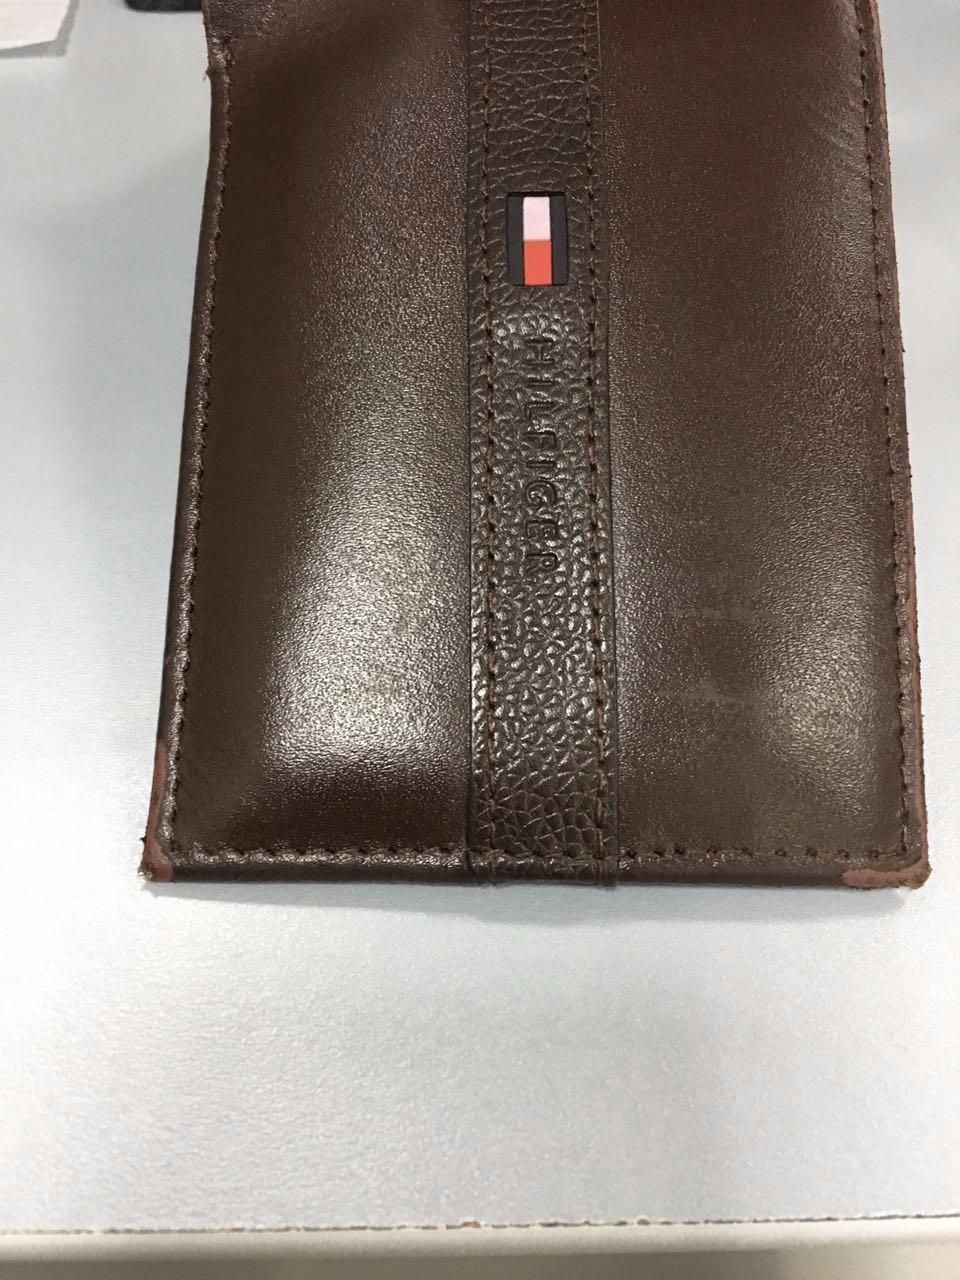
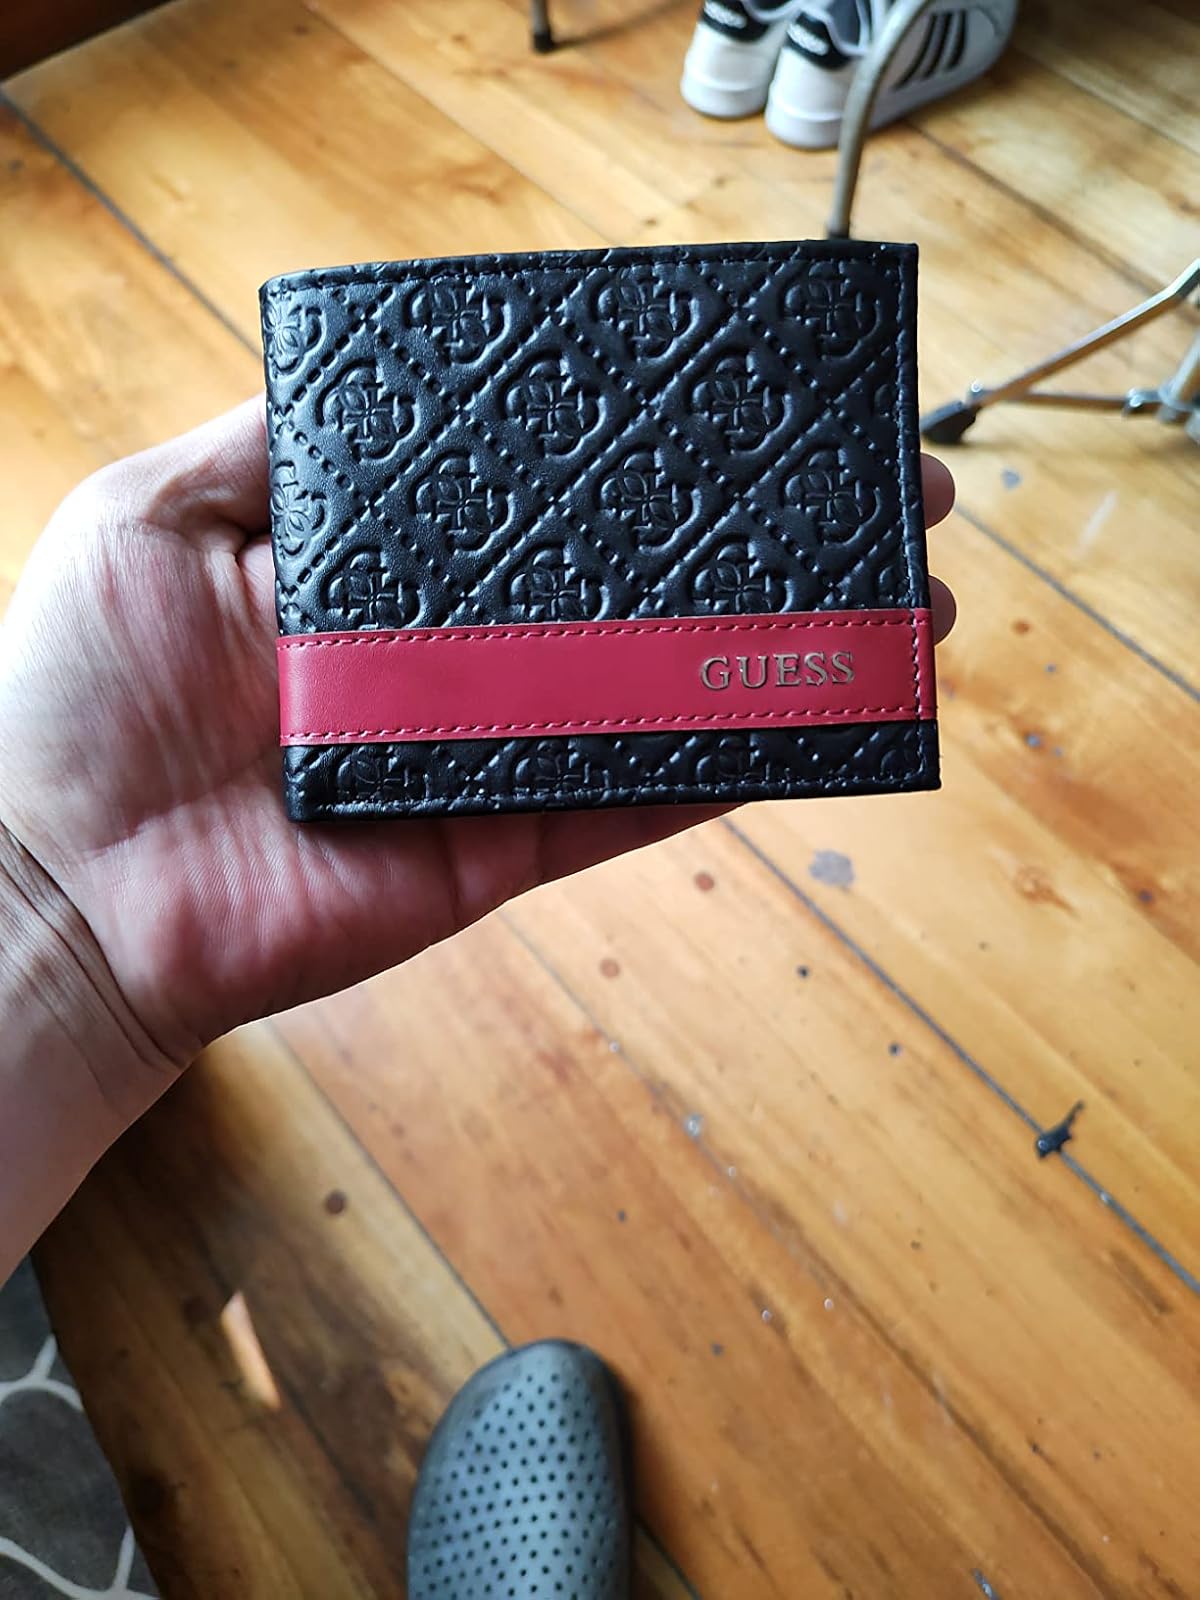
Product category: accessories_wallet
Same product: no